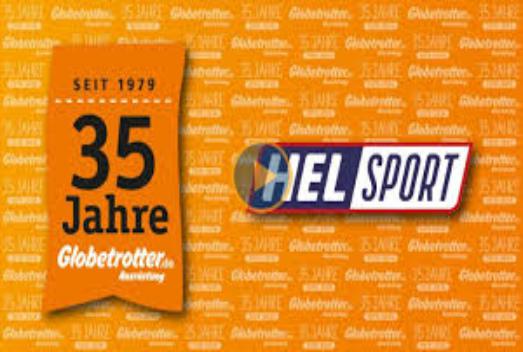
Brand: Helsport
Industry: Clothes